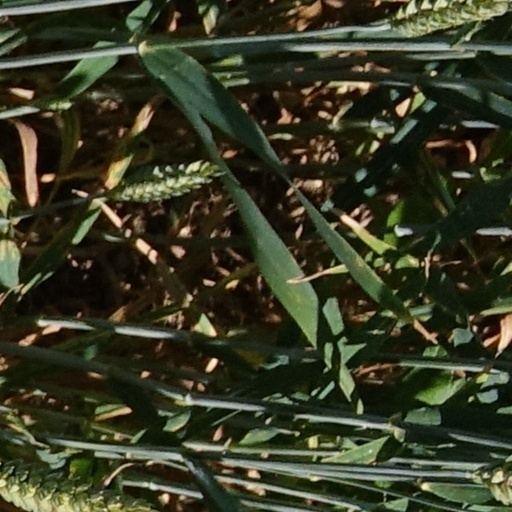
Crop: wheat